Southern Cross Campus

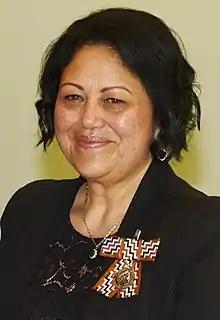
Arihia Stirling, current principal of Te Kura Māori o Ngā Tapuwae

Te Kura Māori o Ngā Tapuwae is a Māori-immersion school for years 1–13. The school emphasises the concept of whanau centred on the marae. The curriculum comprises core learning topics in te reo Maori and culture in addition to standard curricular subjects. The school is supported by the alumni group Nga Tapuwae o Mataoho and the parents committee Te Huarahi Hou. The school originally opened in 1976 as a community secondary school, which included a creche and craft centre. The facilities were used by local churches and the Māori Women's Welfare League, and community social functions were held at the campus' gymnasium. In the mid-1990s, Nga Tapuwae College, Māngere Intermediate and Southern Cross Primary were merged to form the Southern Cross Campus.